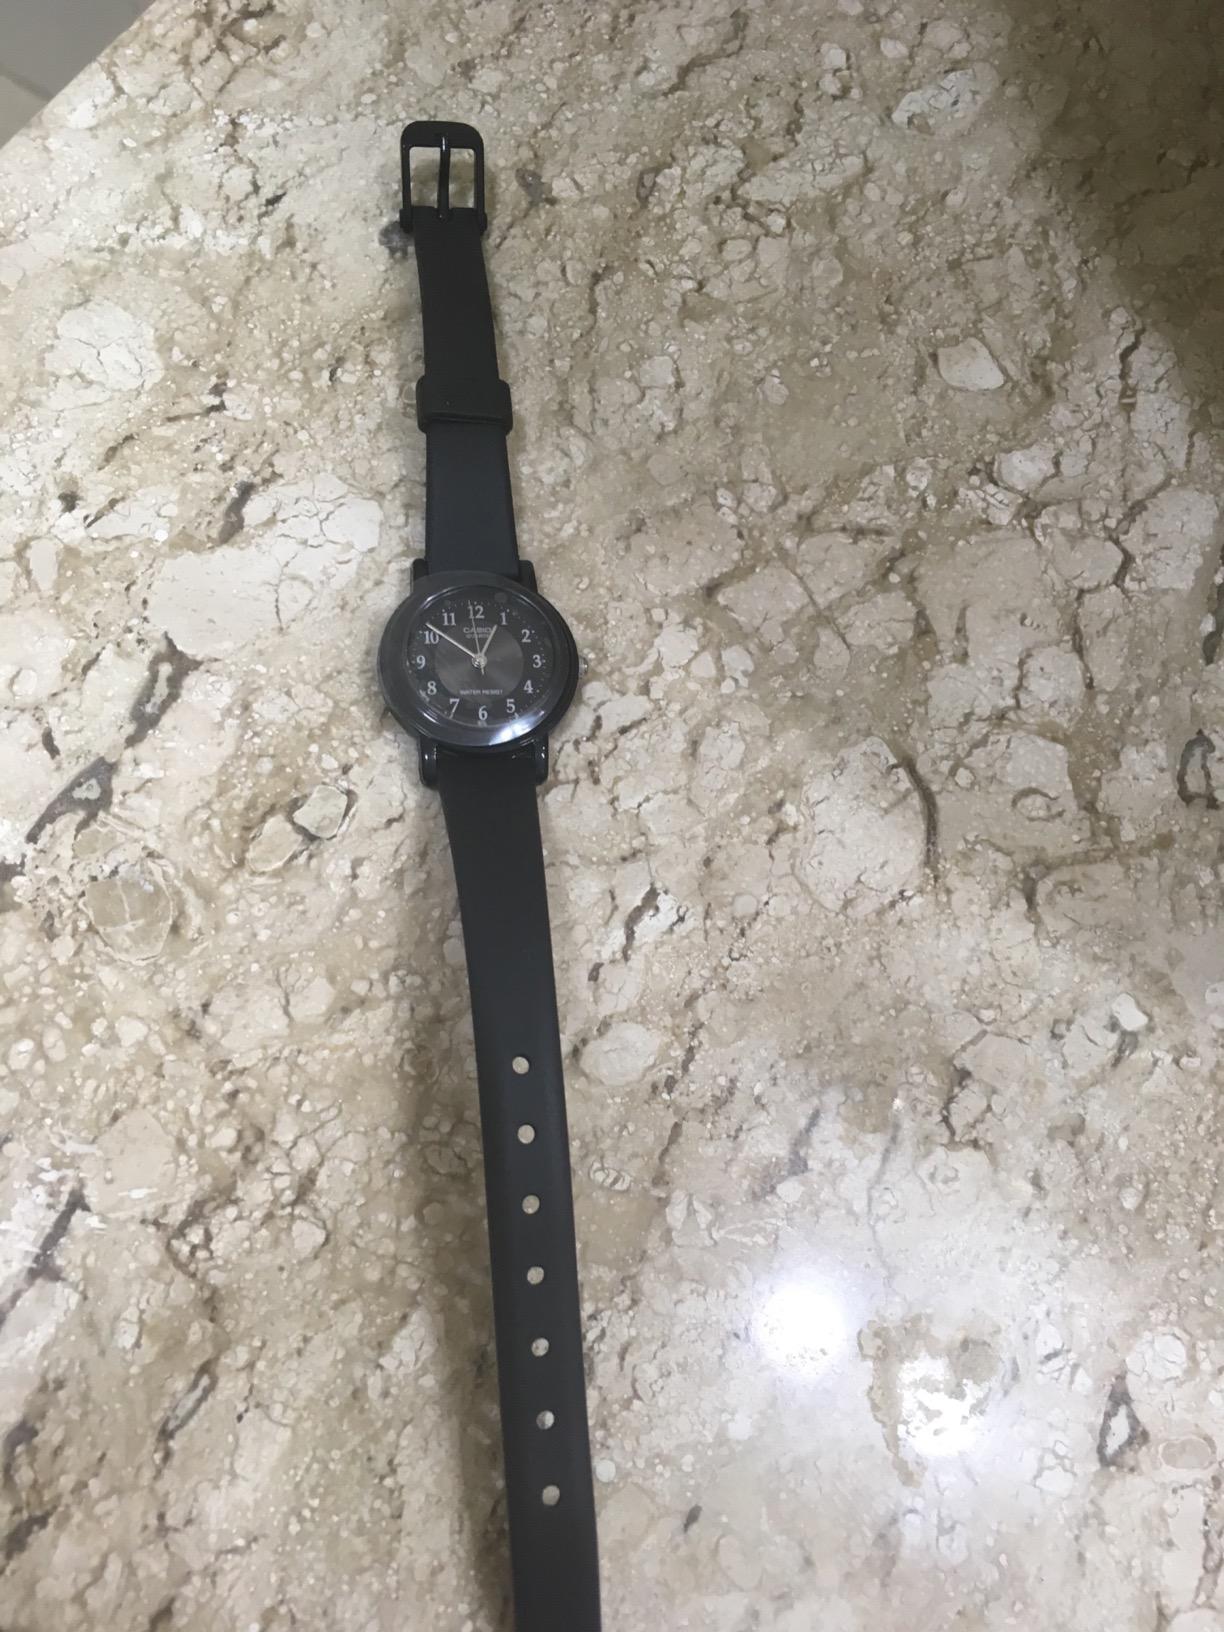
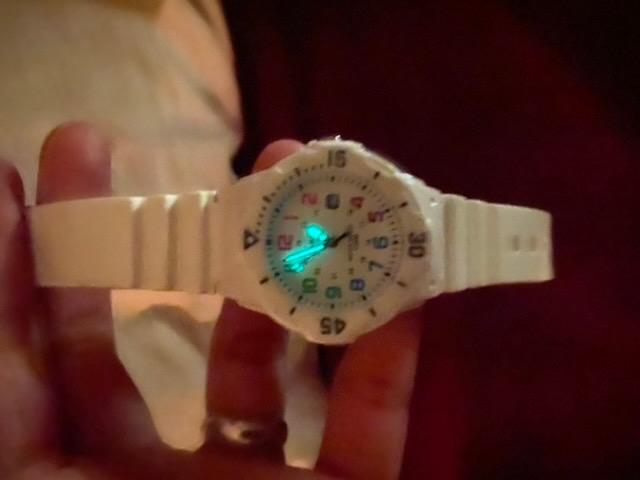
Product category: accessories_watch
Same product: no